Zdeněk Hajný

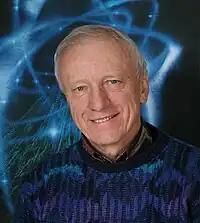

Zdeněk Hajný (30 January 1942, Vsetín – 1 March 2014, Prague) was a Czech painter, graphic artist and psychologist. In 1994, he founded Galerie Cesty ke světlu.